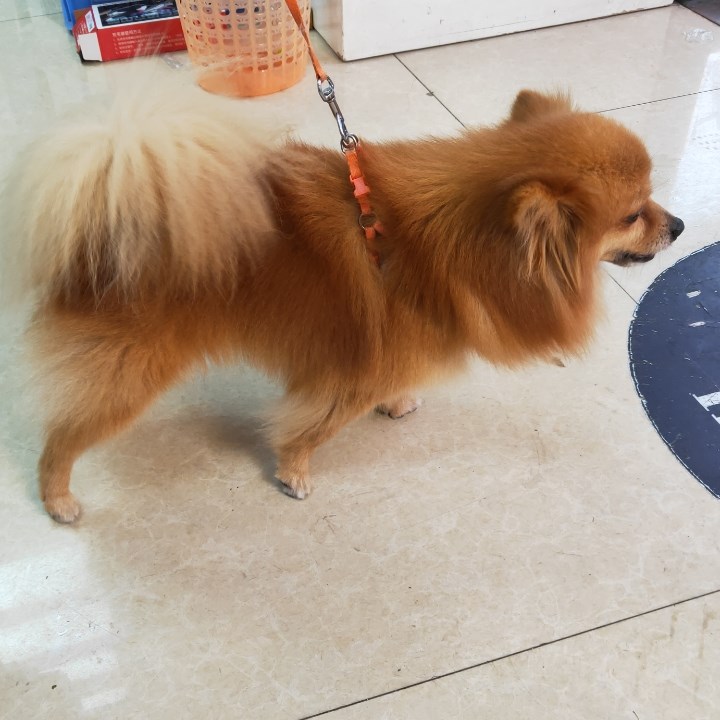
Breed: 1936-n000005-Pomeranian